Skarżysko-Kamienna

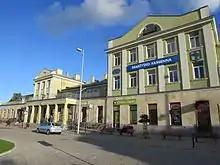
Main railway station

The present-day districts of Łyżwy and Nowy Młyn were the locations of Paleolithic industrial settlements, which are now archaeological sites, part of the Rydno Archaeological Reserve, consisting of several hundred former Paleolithic sites stretching from Skarżysko-Kamienna to Wąchock. The sites were discovered in 1923–1925.